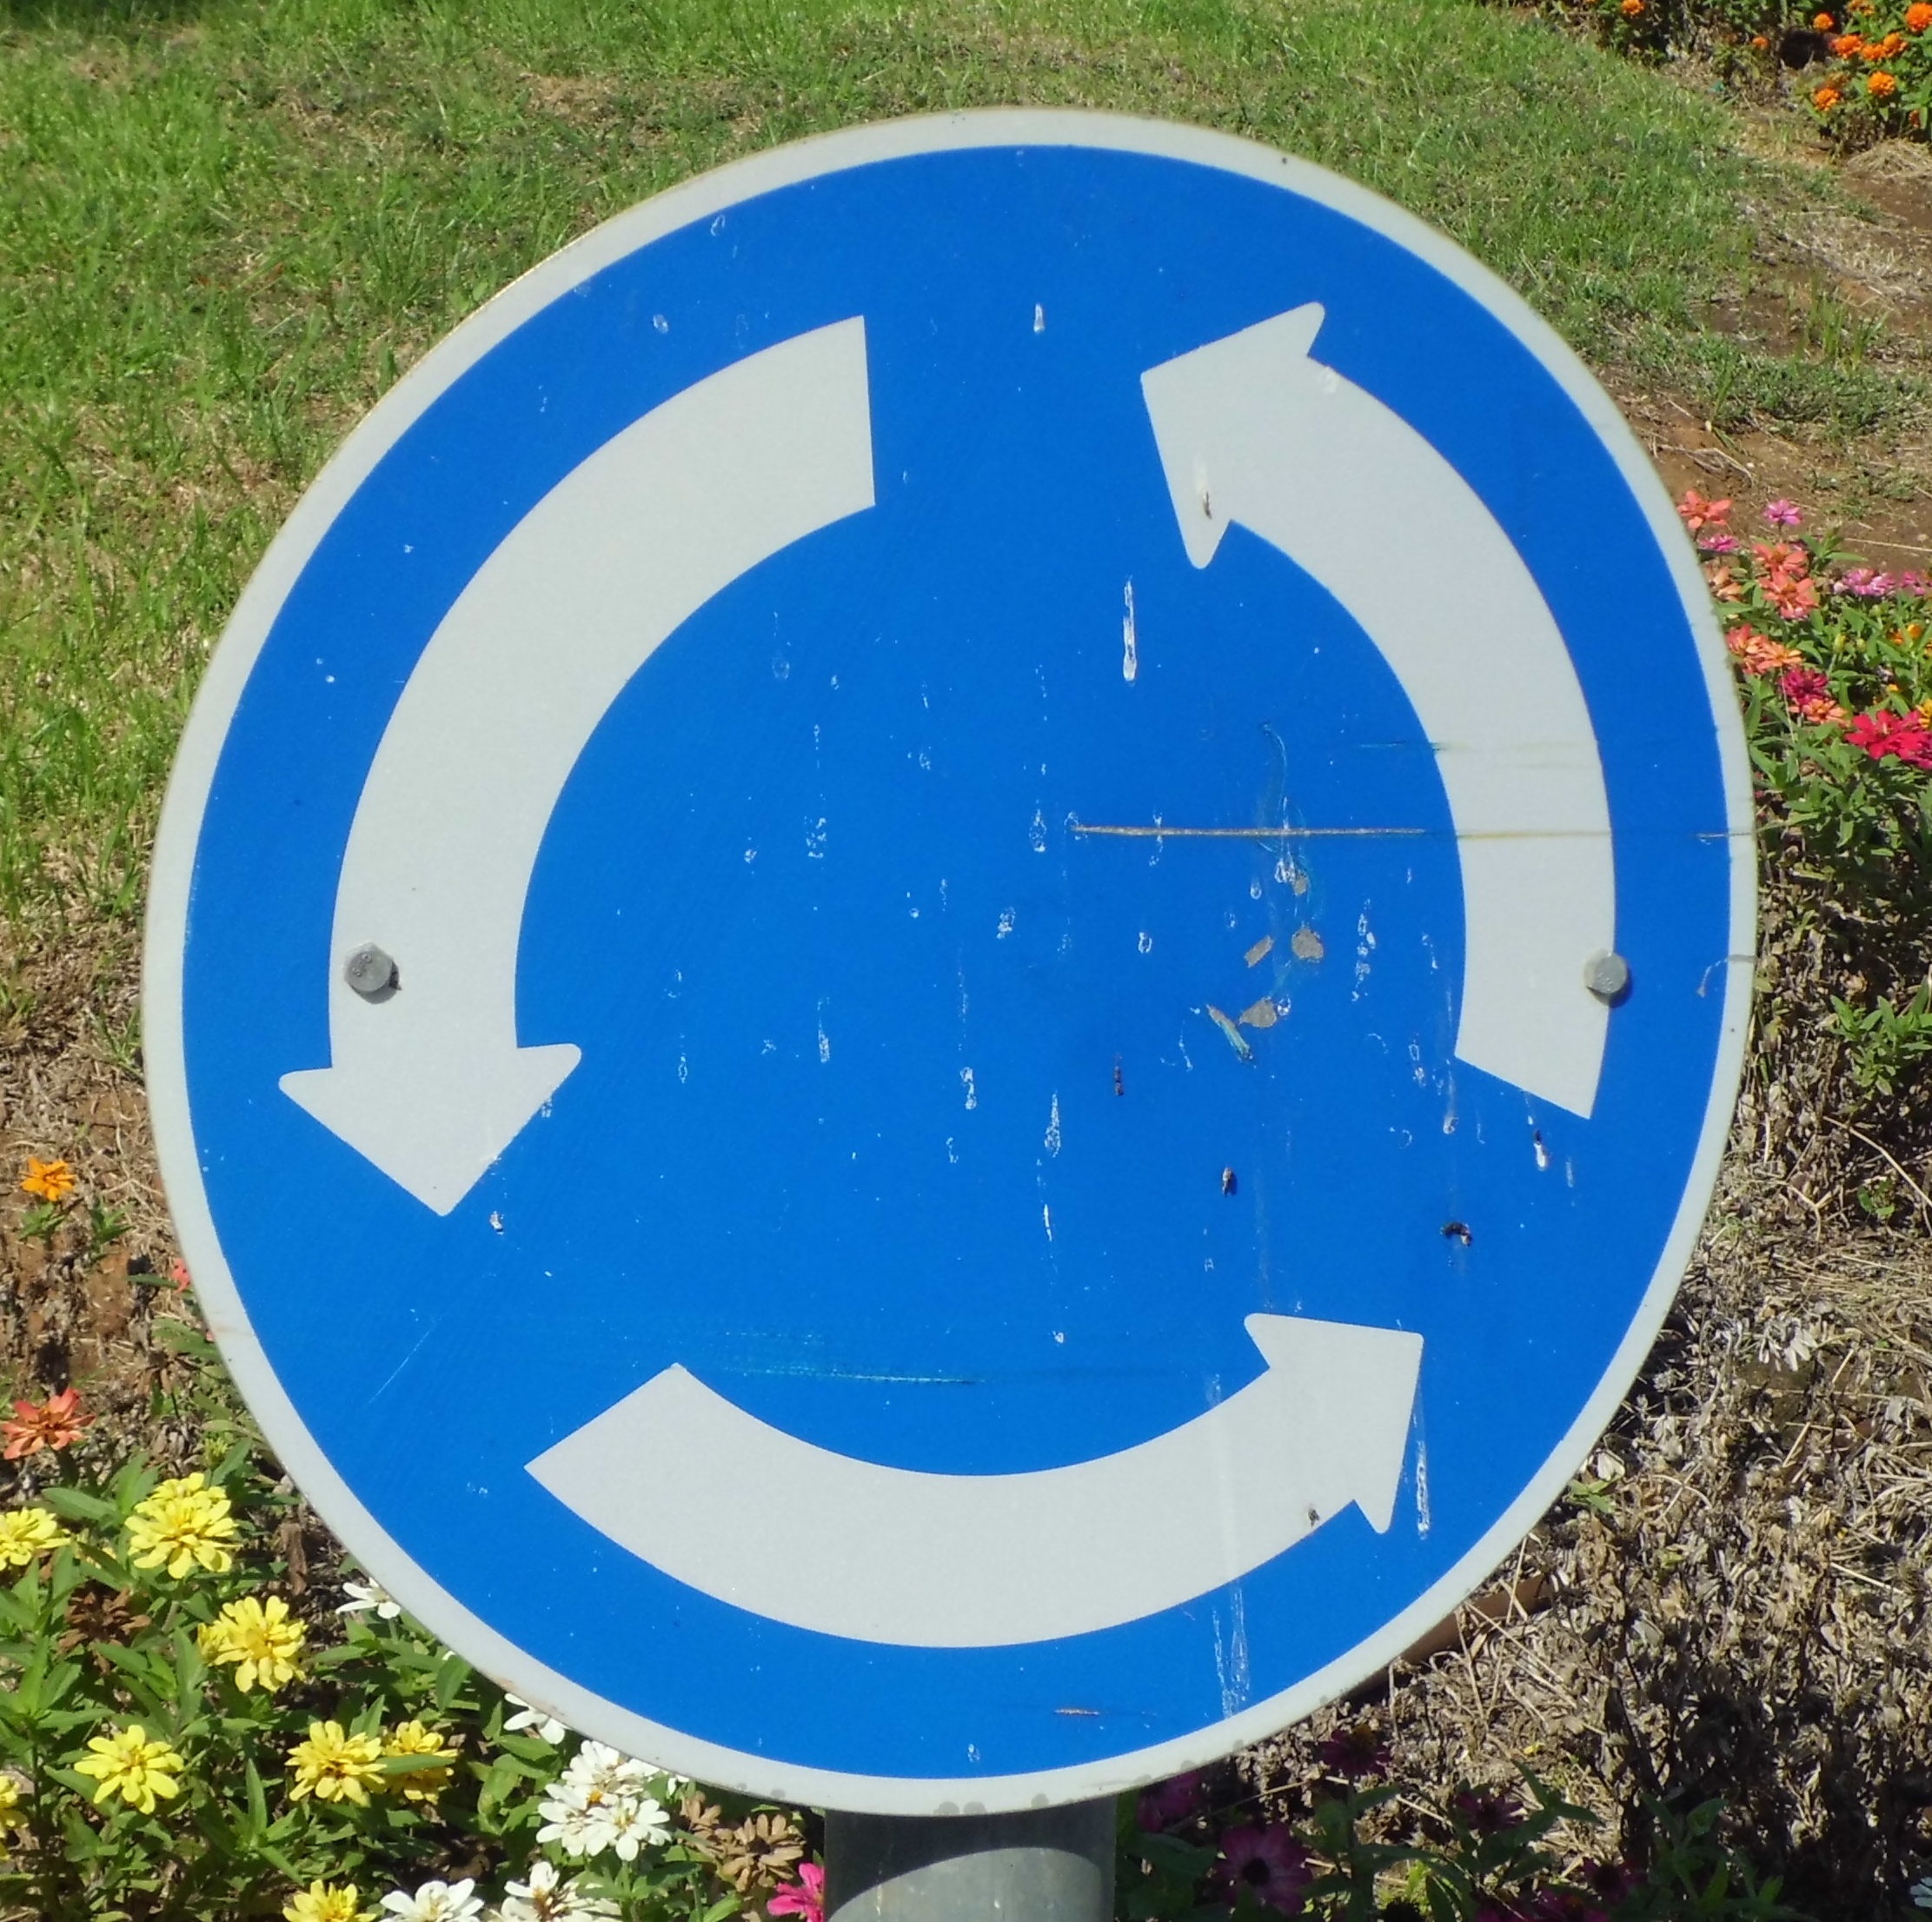
traffic, ring, sign, signage, traffic sign, traffic signal, sense required